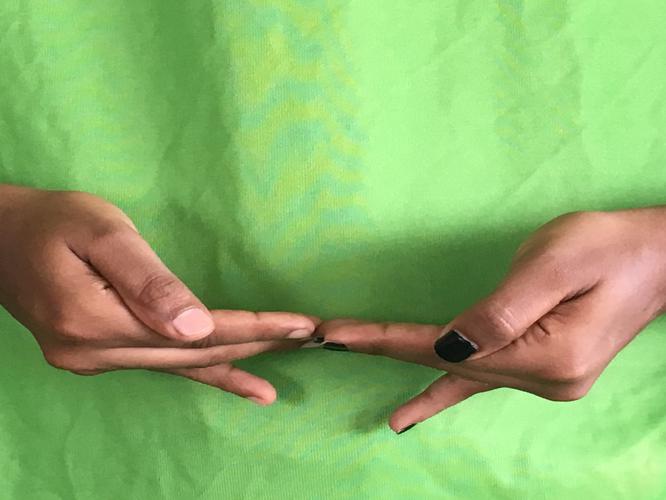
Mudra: Khatva
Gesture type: double_hand